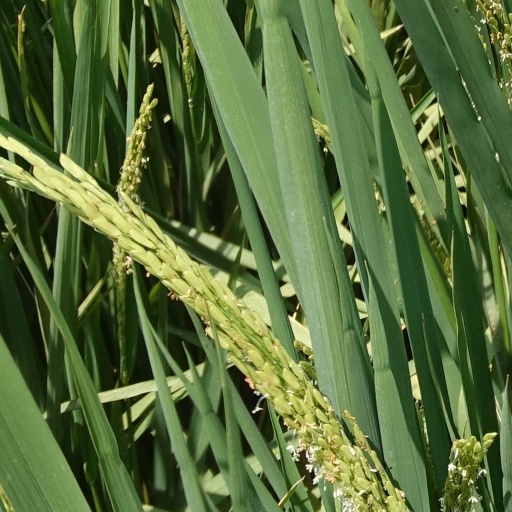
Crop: rice